The Avenues, Kingston upon Hull

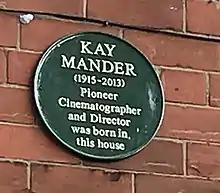
Plaque on Marlborough Avenue at birthplace of Kay Mander

The Avenues is an area of high status Victorian housing located in the north-west of Kingston upon Hull, England. It is formed by four main tree-lined straight avenues running west off the north-north-east/south-south-west running Princes Avenue.